William Hunter Kendal

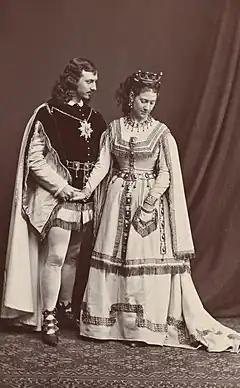
The Kendals as Philamir and Zeolide in W.S.Gilbert's "The Palace of Truth" (1870)

Kendal continued at the Soho for two years and then played provincial theatres, including in Glasgow, where he performed for four years, with Charles Kean and others, until 1866. He joined J. B. Buckstone's company at the Haymarket Theatre in London in 1866, where he performed in a wide variety of works, from burlesque to Shakespeare and was particularly admired for his comic roles. In 1869 he married the actress Madge Robertson, a sister of the dramatist T. W. Robertson. As "Mr. and Mrs. Kendal", their professional careers became inseparable, and he invariably acted opposite his wife.